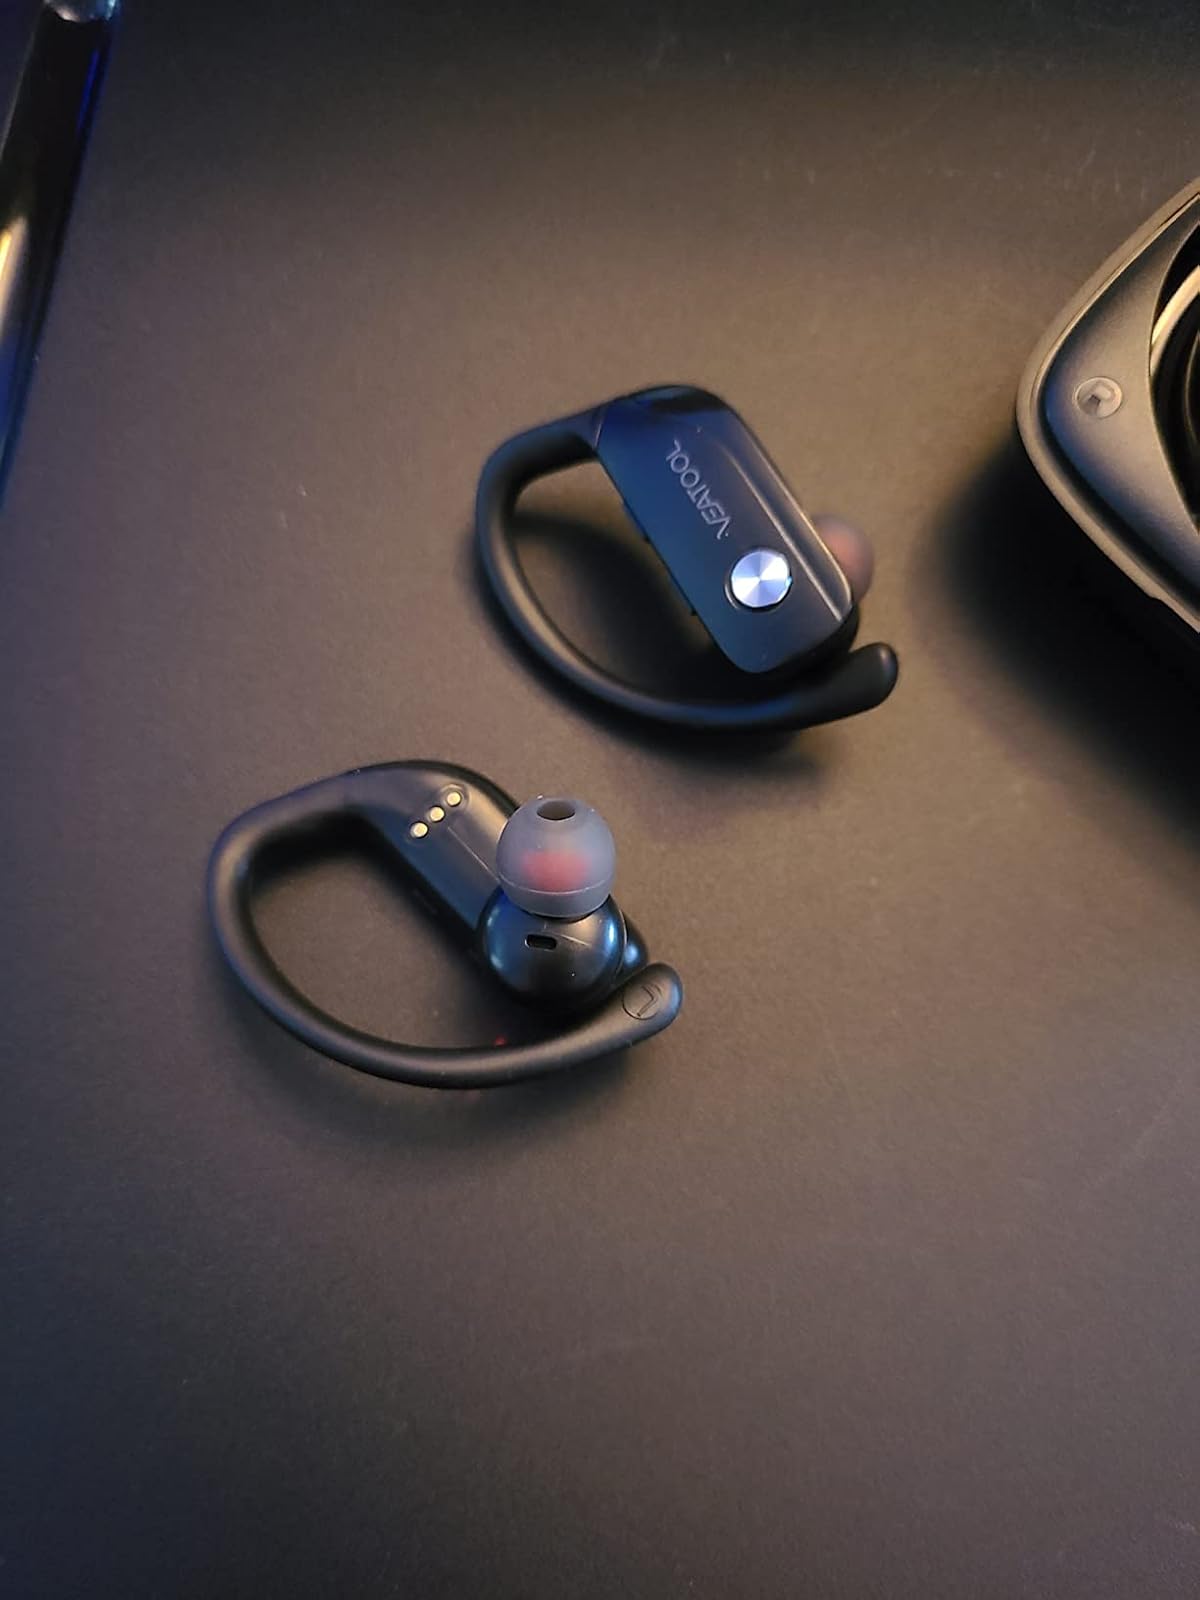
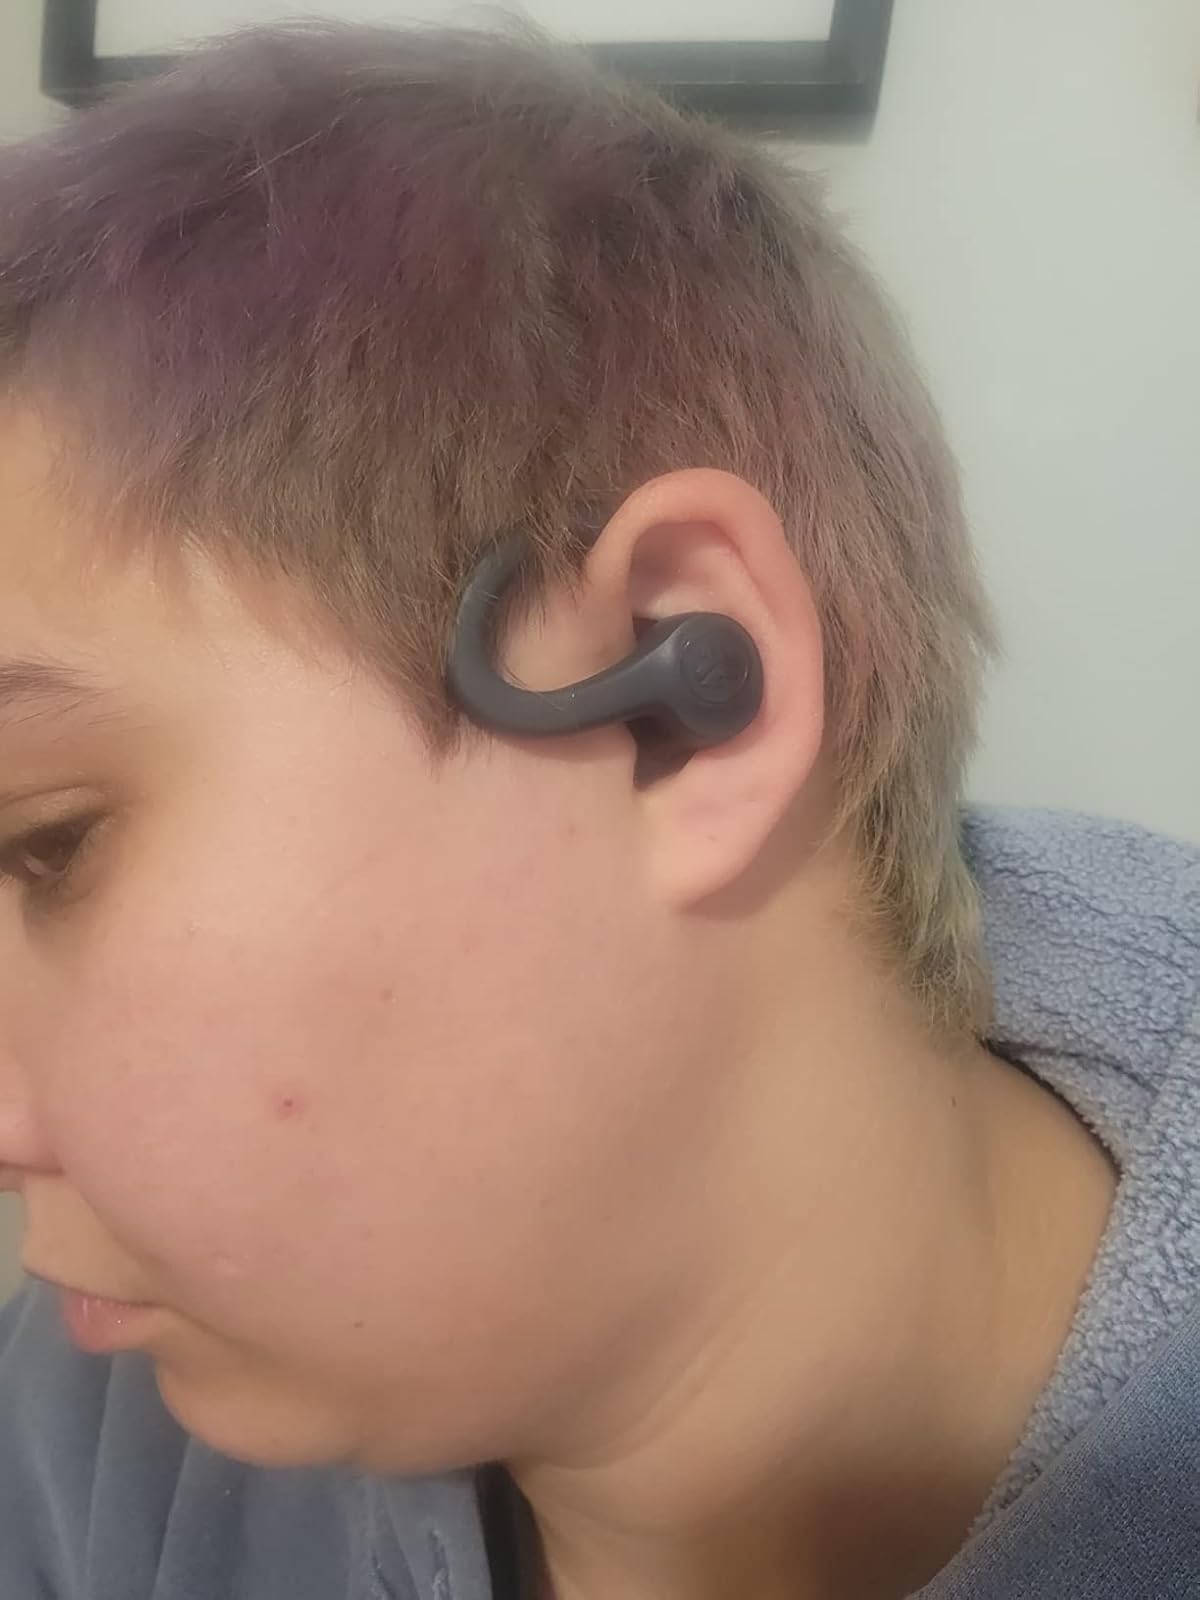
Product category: earbuds
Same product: no